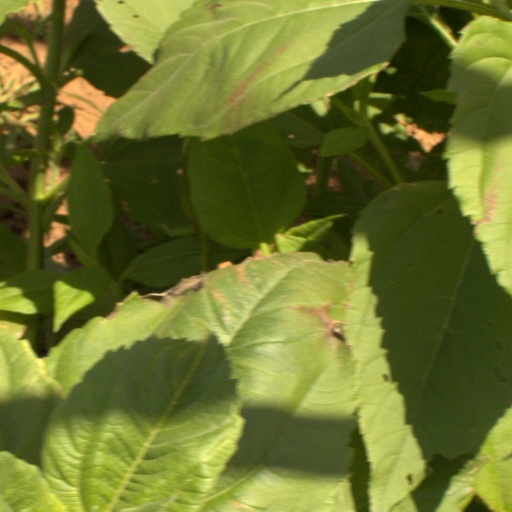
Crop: Jerusalem artichoke